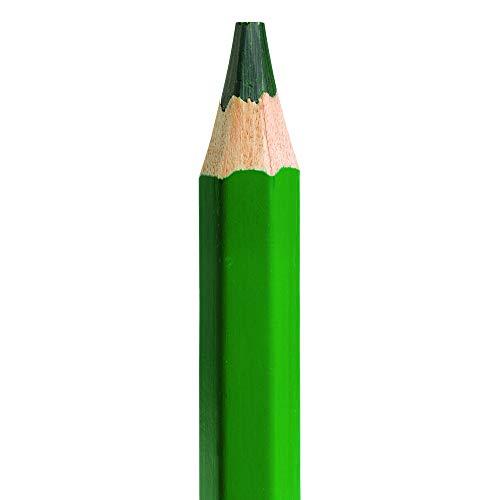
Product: Colorations JPPENCIL Jumbo Colored Pencils 0 (Pack of 120)
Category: Toys & Games | Arts & Crafts | Drawing & Painting Supplies | Pencils
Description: Colorations colored pencils do not contain latex, dairy, and casein, egg, gluten, peanut, tree nut or soy.
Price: $47.80
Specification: Shipping Weight: 4.2 pounds (View shipping rates and policies)|ASIN: B01HZMQVTE|Item model number: JPPENCIL|    #165    in Kids' Drawing Pencils    |    #7054    in Preschool Art Toys